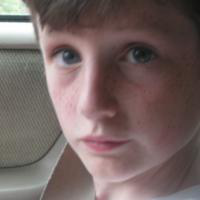
Age group: age 01-10